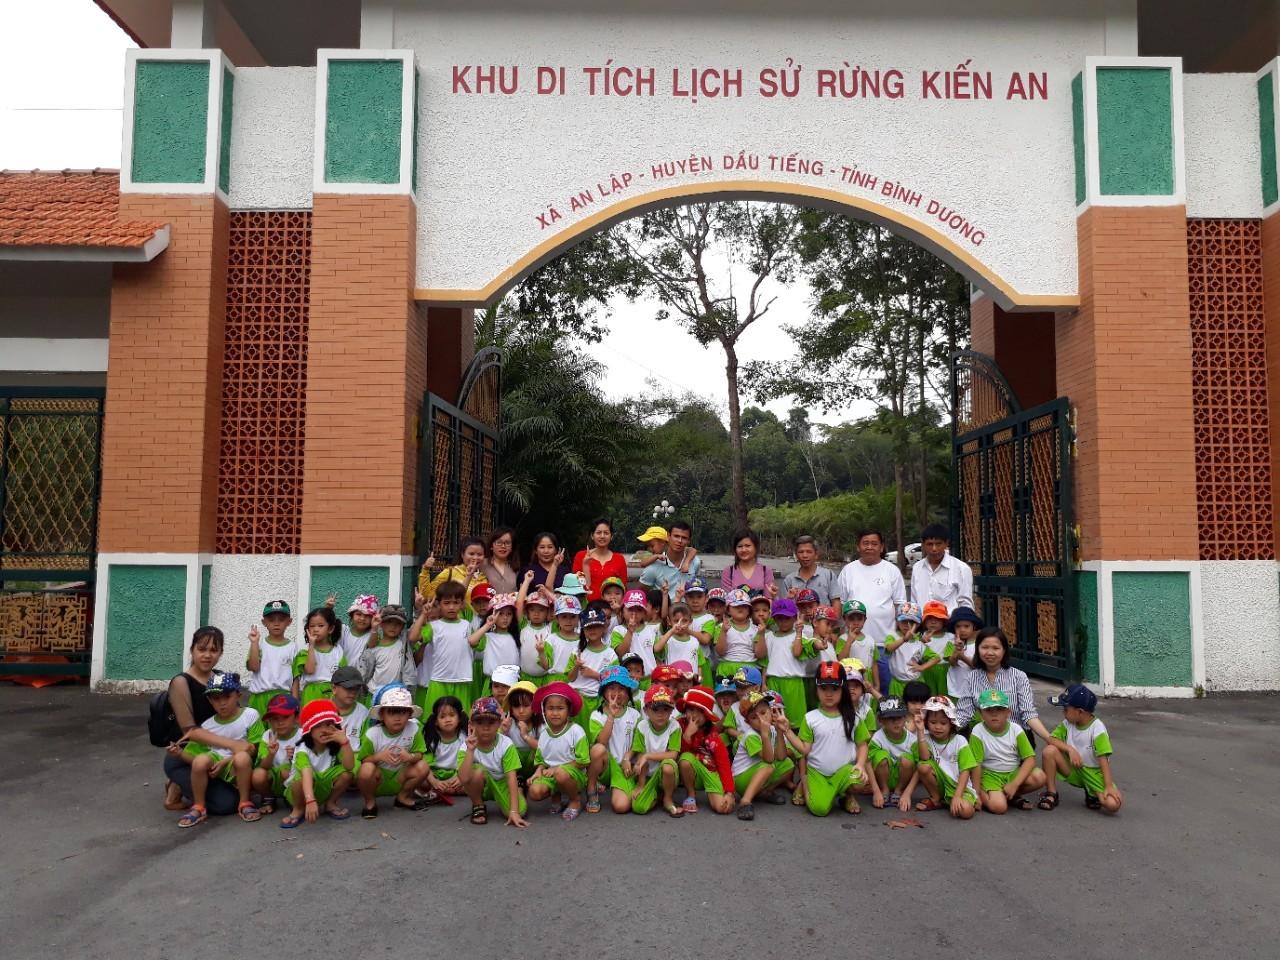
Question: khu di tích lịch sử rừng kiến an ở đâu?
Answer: ở xã an lập, huyện dầu tiếng, tỉnh bình dương